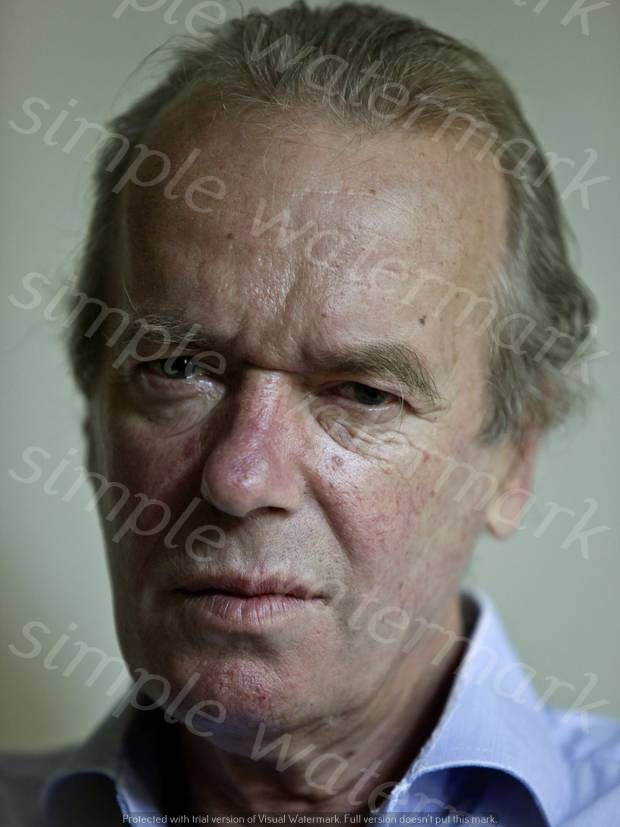
Label: Watermark